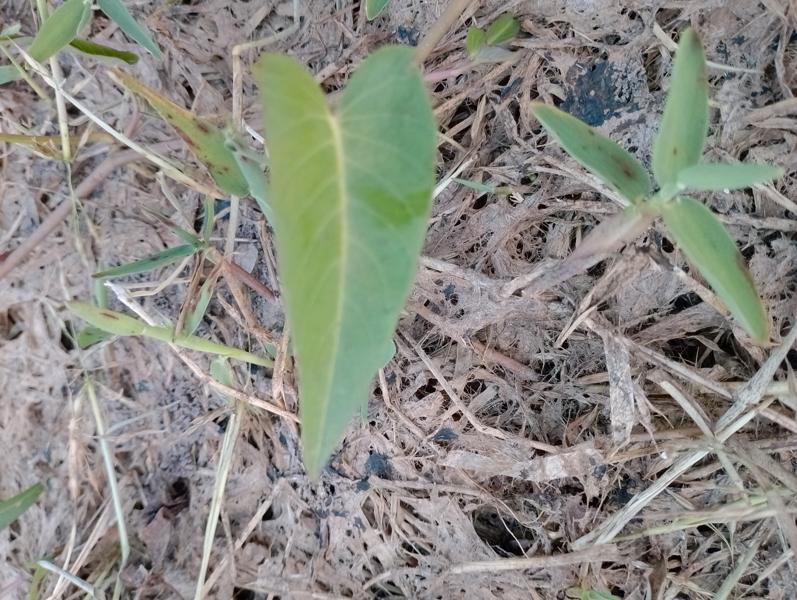
Weed species: Ipomoea aquatic